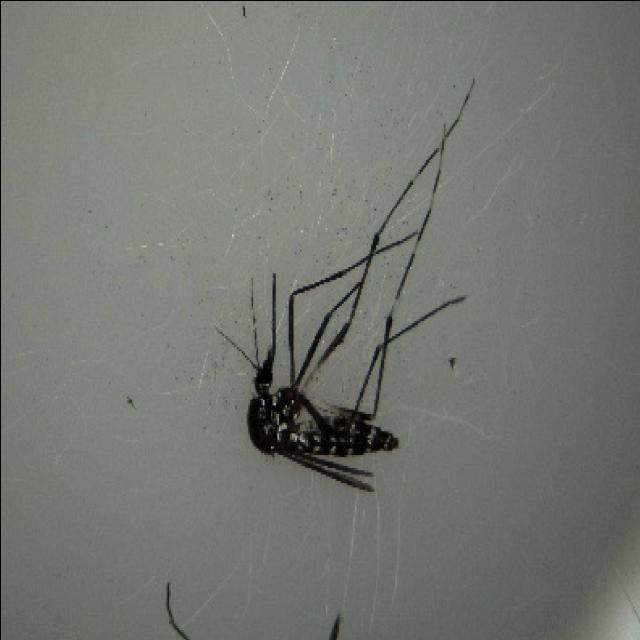
Species: aedes_albopictus